Ullapool

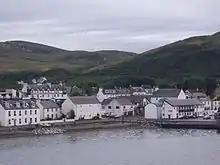
Ullapool

Venues for music and the performing arts in Ullapool include the "Macphail Centre", which is located in the High School and includes a small theatre, and "The Ceilidh Place", a hotel, restaurant, and music venue which has previously held concerts by artists including Rab Noakes, Dick Gaughan, Kathleen MacInnes, and The Peatbog Faeries. The Ullapool Guitar Festival is also held annually in the village.